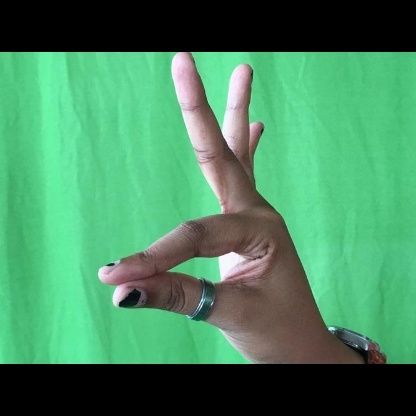
Mudra: Hamsasyam